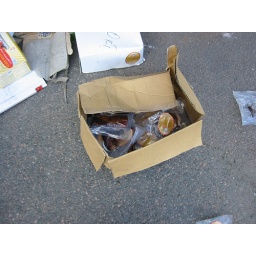
Outside on the street I found a box full of bio-weapons. (Date expired in nov -04)